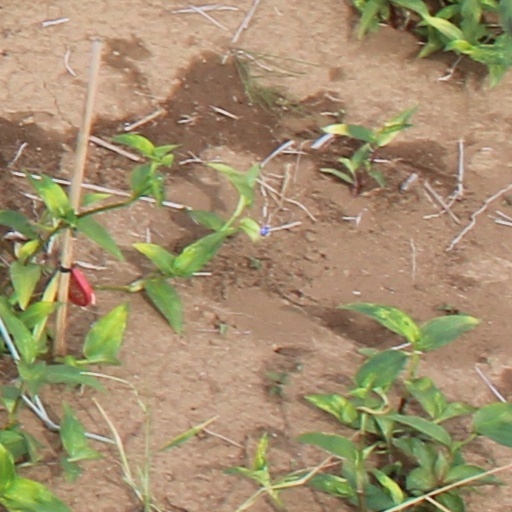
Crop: wheat